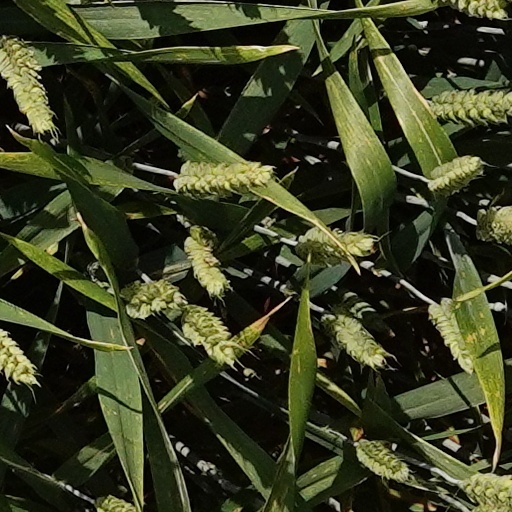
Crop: wheat